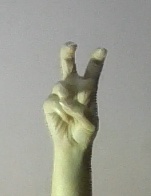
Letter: toot